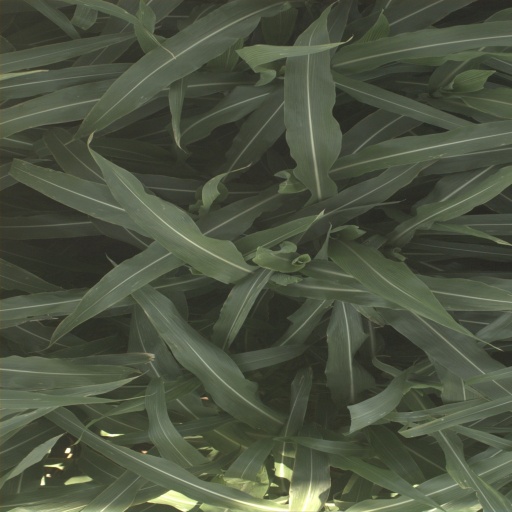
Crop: sorghum